Equatorial Guinea–Spain relations

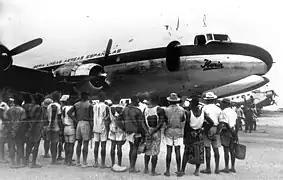
Inaugural flight with Iberia from Madrid to Bata, 1941

Over the years, both nations have signed numerous agreements such as an Agreement on Cultural Cooperation (1969); Technical and Agricultural Cooperation Agreement (1979); Education Agreement (1980); Friendship and Cooperation Treaty (1980); Agreement on the Promotion and Protection of Investments (2003) and a Transportation Agreement (2012).